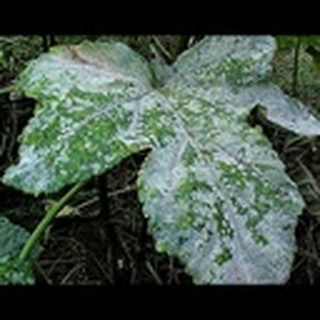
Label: cotton_powdery_mildew